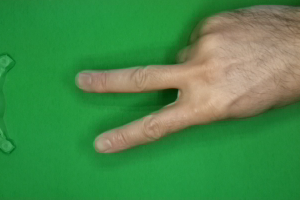
Label: scissors